Small nucleolar RNA SNORA79

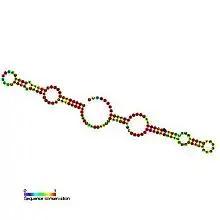
Predicted secondary structure and sequence conservation of SNORA79

In molecular biology, Small nucleolar RNA SNORA79 (also known as ACA65) is a non-coding RNA (ncRNA) molecule which functions in the biogenesis (modification) of other small nuclear RNAs (snRNAs). This type of modifying RNA is located in the nucleolus of the eukaryotic cell which is a major site of snRNA biogenesis. It is known as a small nucleolar RNA (snoRNA).